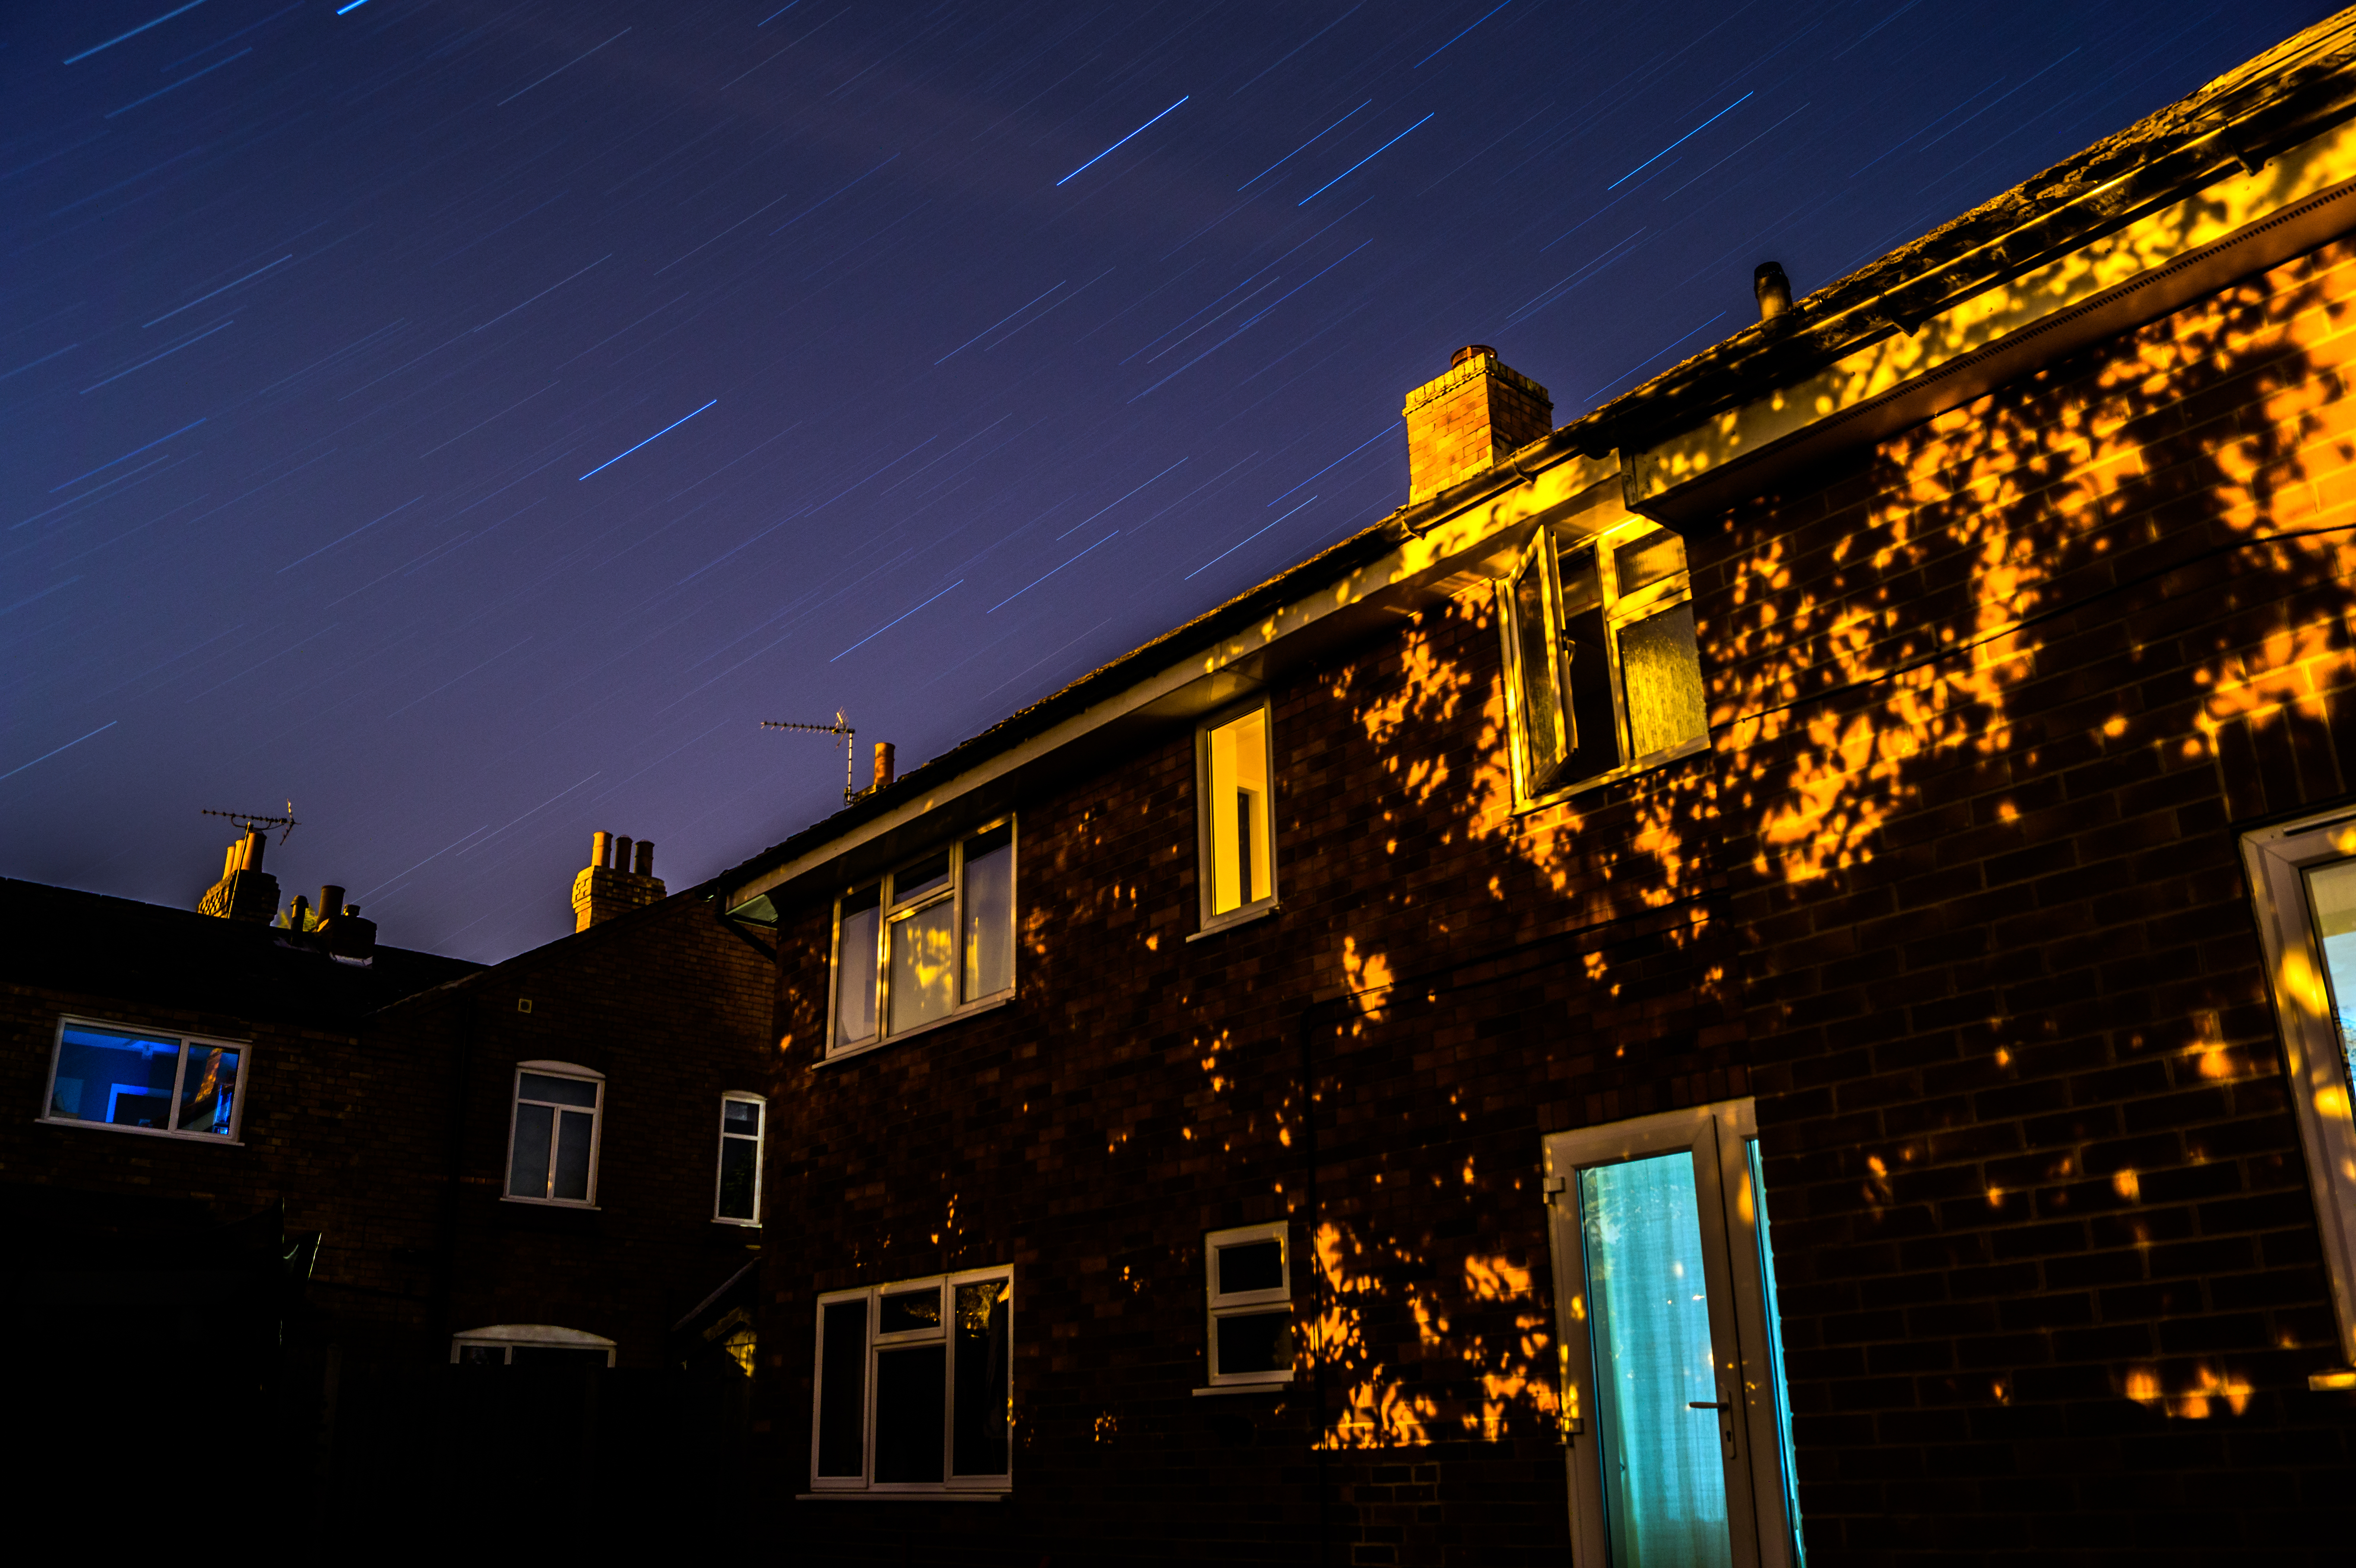
light, sky, trail, night, house, star, window, city, cityscape, summer, dark, dusk, evening, darkness, lighting, long, lights, exposure, shooting, stars, shoot, trails, urban area